Palatinate Forest

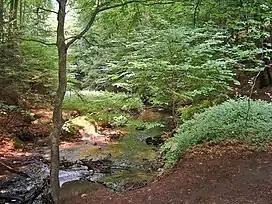
Beech stands that resemble ancient forest in the Karlstal valley

Characteristic of the Lower and Middle Bunter are V-shaped valleys, with narrow floors and steep sides, cutting deeply into the bedrock. They are the typical valley forms in the central Palatinate Forest, whilst in the southern and northern parts, U-shaped valleys with wider floors predominate. In the southwestern part of the Forest are the so-called "woog" valleys, in which the valley floor is wide and they are therefore especially well suited for the construction of ponds, or "woogs", reservoirs and small lakes (see below).